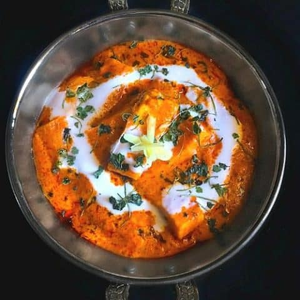
Dish: paneer